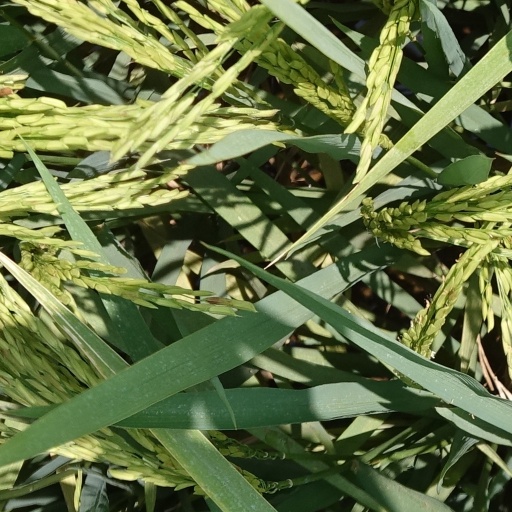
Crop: rice